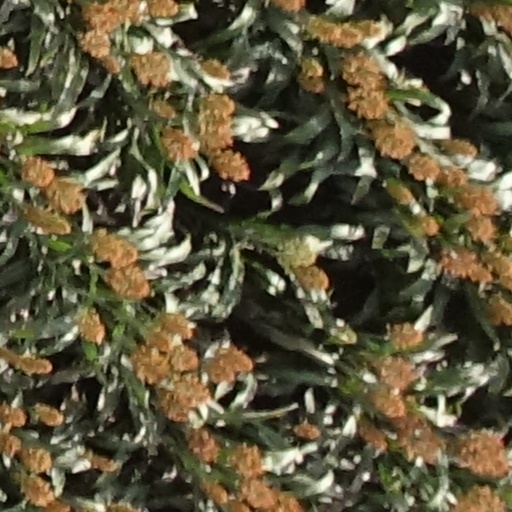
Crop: sorghum